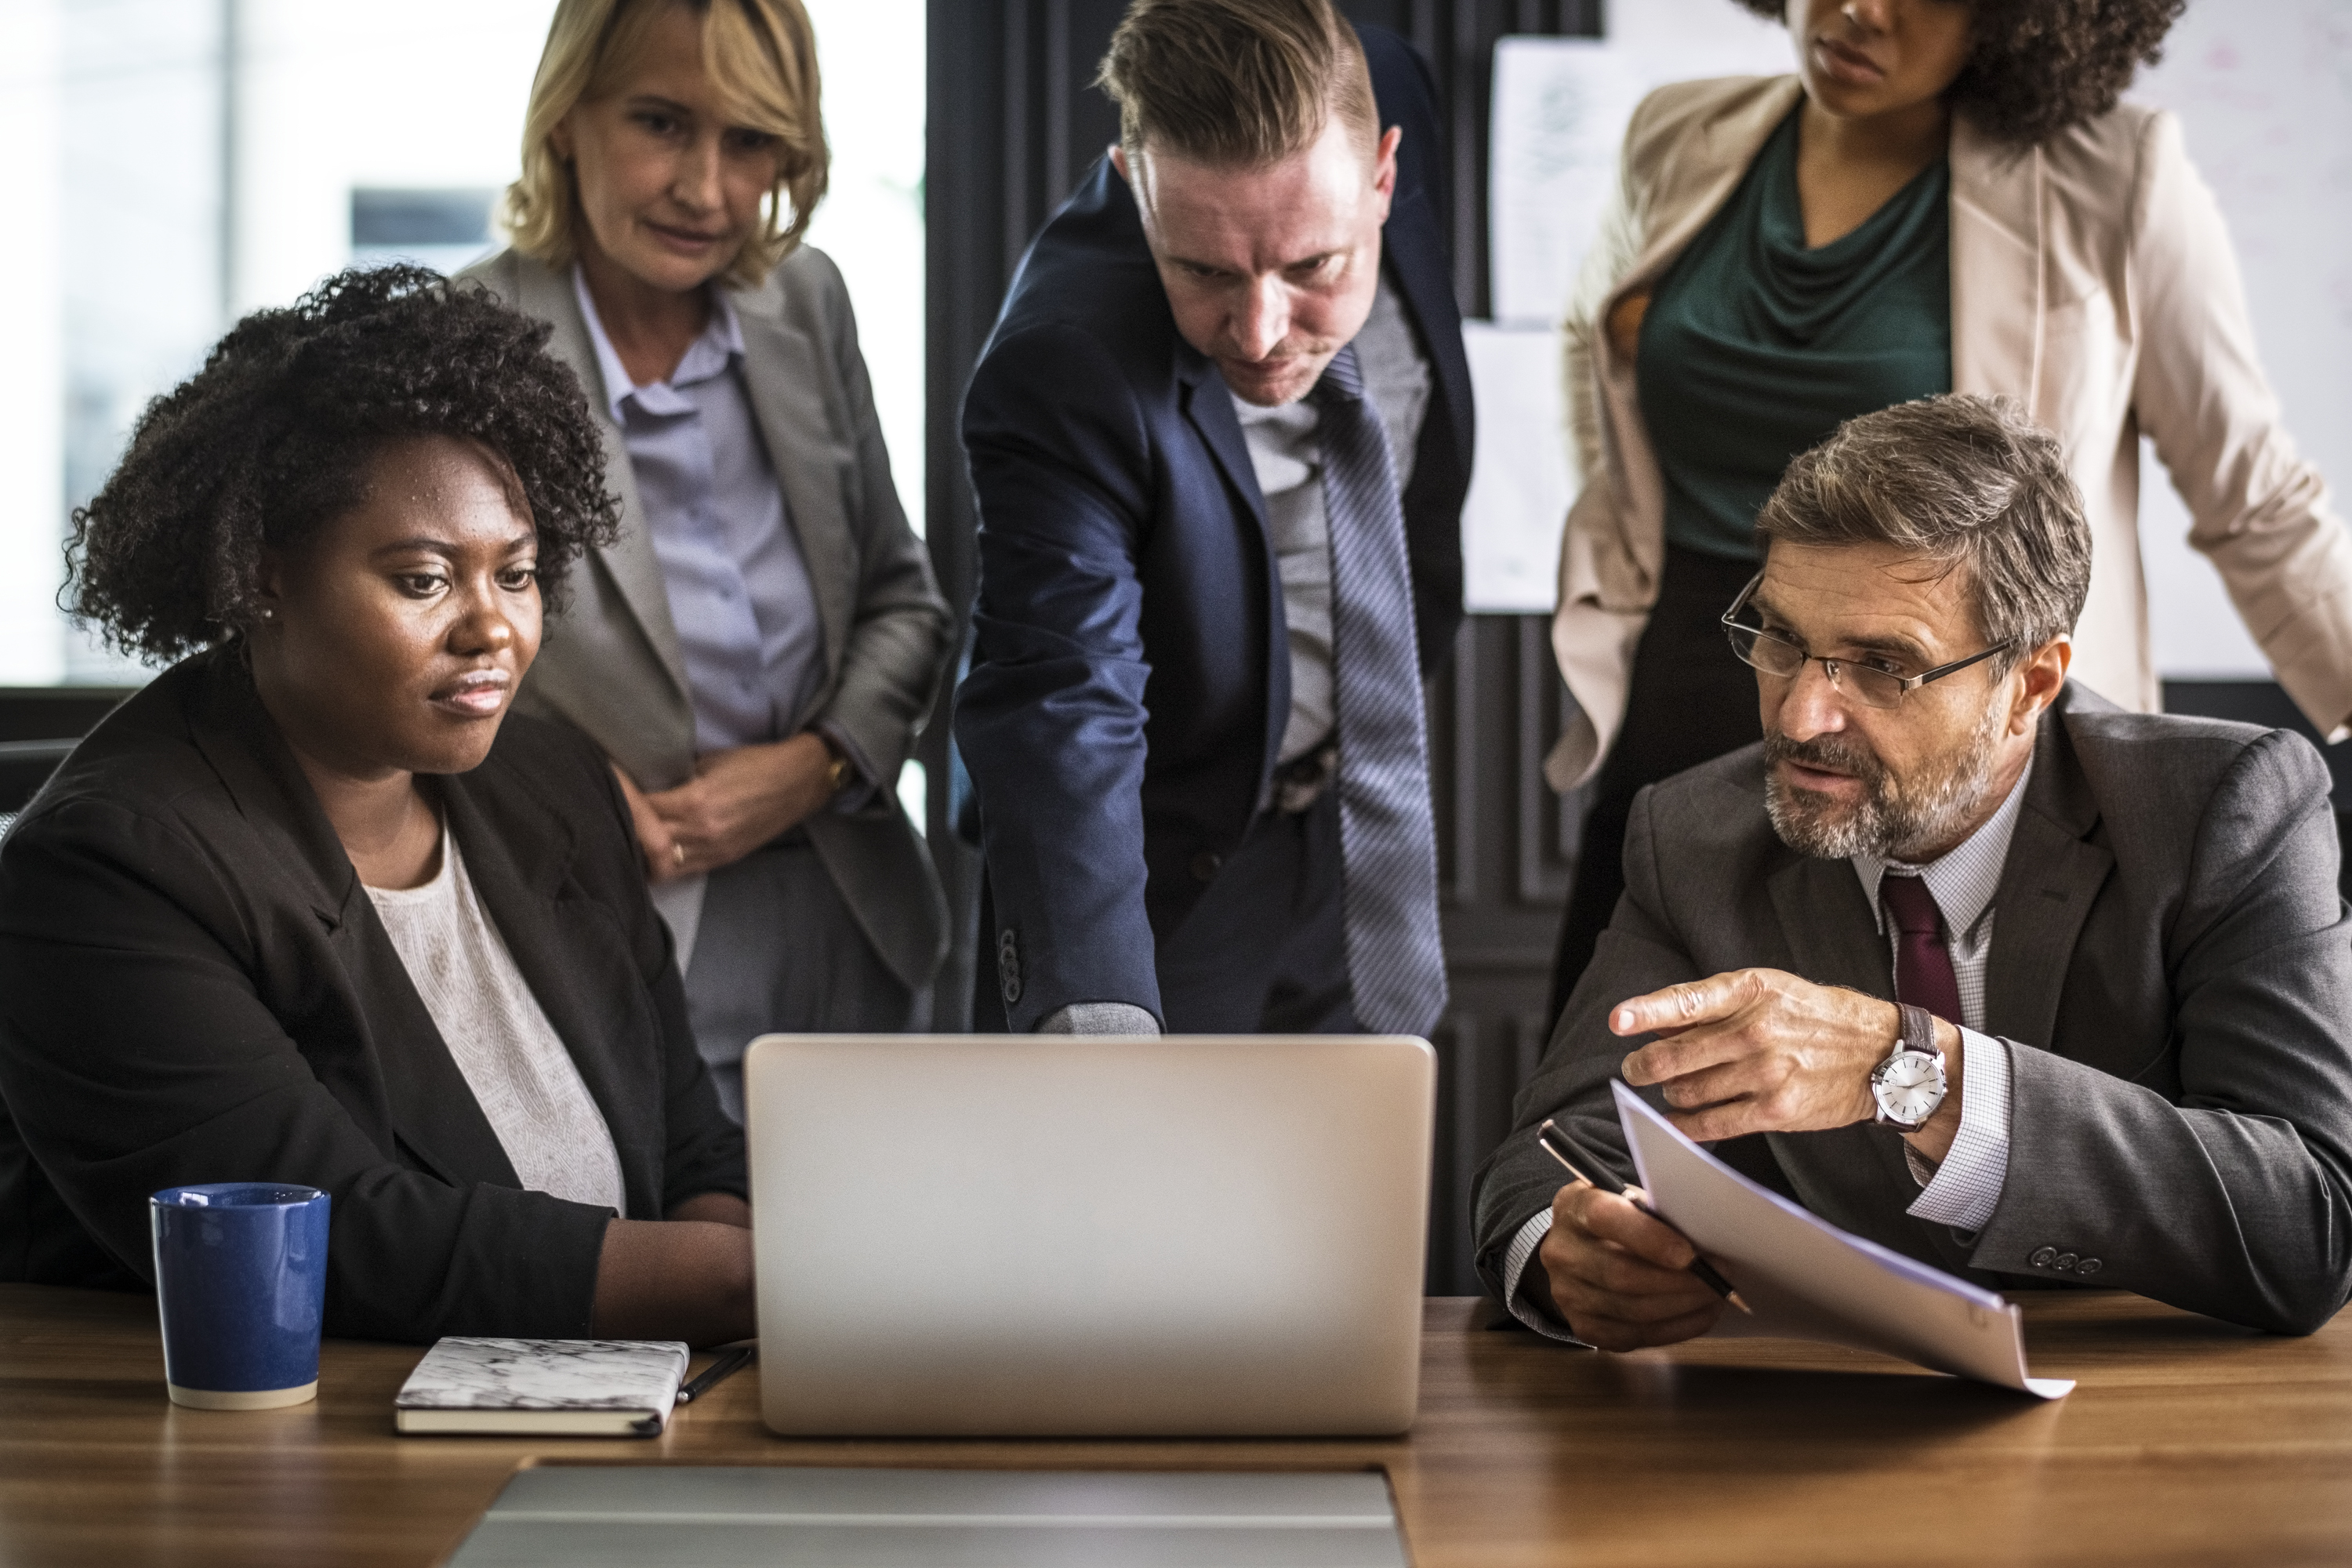
meeting, mug, notebook, office, partnership, people, planning, presentation, serious, strategy, suit, talking, team, teamwork, business, communication, electronic device, professional, human behavior, conversation